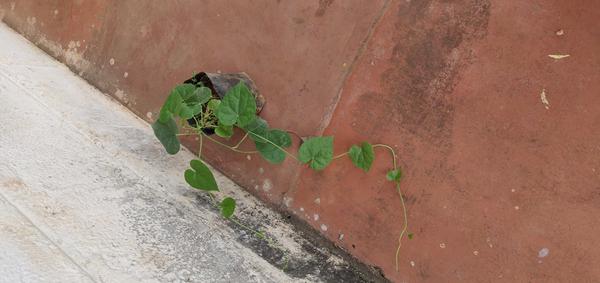
Plant: Amruta_Balli